Hurricane Darby (2016)

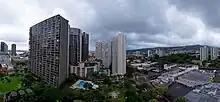
Storm clouds ahead of Darby in Honolulu

As Darby approached Hawaii on July 21, a tropical storm watch was issued for Hawaii County and Maui County. These were modified to tropical storm warnings by noon the next day. A tropical storm watch was issued for Oahu late on July 22 as Darby continued to move closer to Hawaii, and was modified to a tropical storm warning the next morning. Eventually, after Darby made landfall in Kaʻū District in the afternoon of July 23, the tropical storm warning was extended to all islands in the state of Hawaii. The watches and warnings were gradually discontinued as Darby weakened and moved away from the islands, with none remaining by July 25.